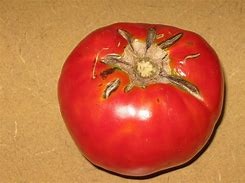
Label: tomato